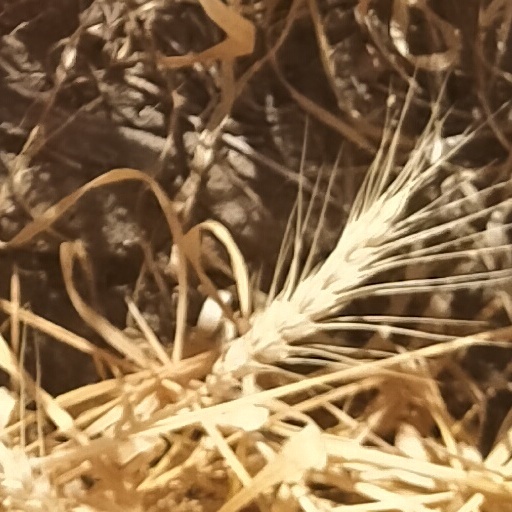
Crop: wheat